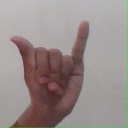
अक्षर: य